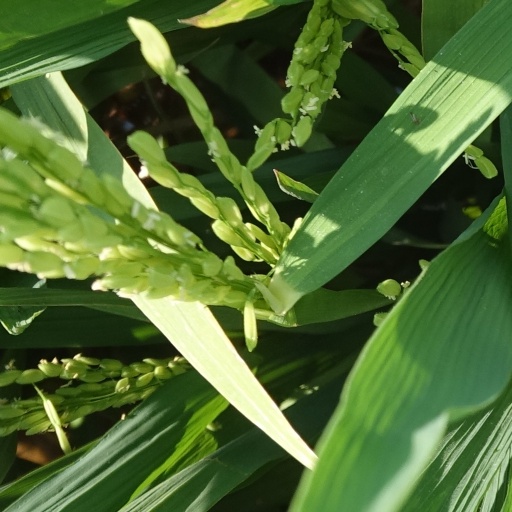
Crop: rice